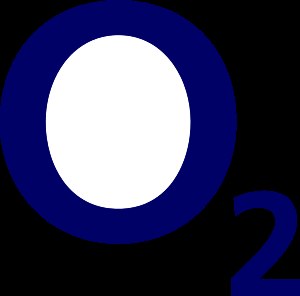
Telefónica / Operationer / Europa
Logo for O2, som Telefónica driver i Europa.
Telefónica, S.A. er en spansk multinational telekommunikationsvirksomhed med operationer i Europa, Amerika og Asien. Det er verdens femtestørste mobiltelefoniselskab og er repræsenteret indenfor fastnet, internet og digital-tv. Oprindeligt startede virksomheden som et statsejet telekommunikationsselskab. Hovedsædet ligger i Distrito Telefónica i Madrid.